Maddam Sir

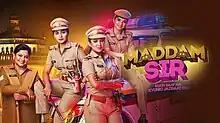

Maddam Sir is an Indian Hindi-language comedy action television series which aired from 24 February 2020 to 18 February 2023 on Sony SAB and digitally streamed on SonyLIV. Produced by Jay Mehta for Jay Productions, it stars Gulki Joshi, Yukti Kapoor, Priyanshu Singh, Sonali Naik and Bhavika Sharma.